Honeymoon Gap

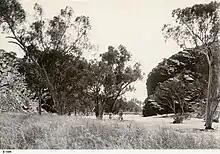
Honeymoon Gap in c1880, it was then known as Temple Bar Gap

Honeymoon Gap was originally called Temple Bar by surveyors constructing the Australian Overland Telegraph Line and it was first named by Gilbert McMinn who, alongside William Mills, camped there on 17 February 1871. It is unclear why the name Temple Bar was given, although it likely relates to the original Temple Bar in London. It is thought that McMinn believed this gap would be the gateway that would enable the telegraph line to pass through, however, only days later he and Mills would find the wider Heavitree Gap where the line would ultimately travel through.